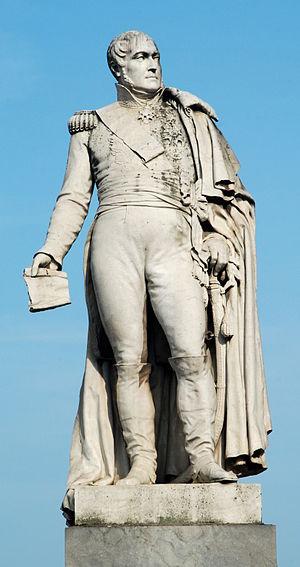
Belgique - Bruxelles - Monument au général Belliard
Augustin-Daniel Belliard, né le 25 mai 1769 à Fontenay-le-Comte et mort le 28 janvier 1832 à Bruxelles, est un général français de la Révolution et de l’Empire.
Le monument au général Belliard est une statue de style néoclassique érigée face au parc de Bruxelles à la mémoire du général Belliard, ambassadeur de France à Bruxelles après la Révolution belge de 1830.